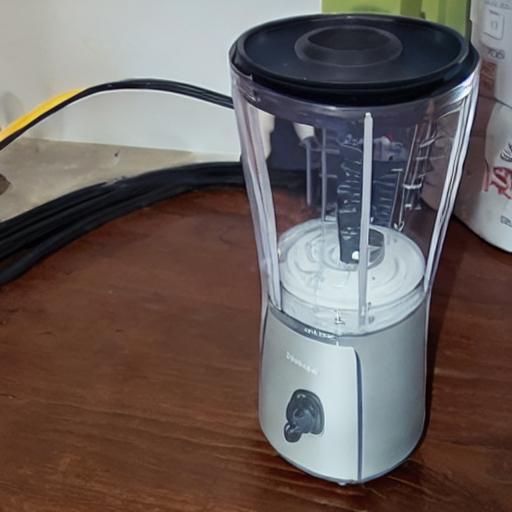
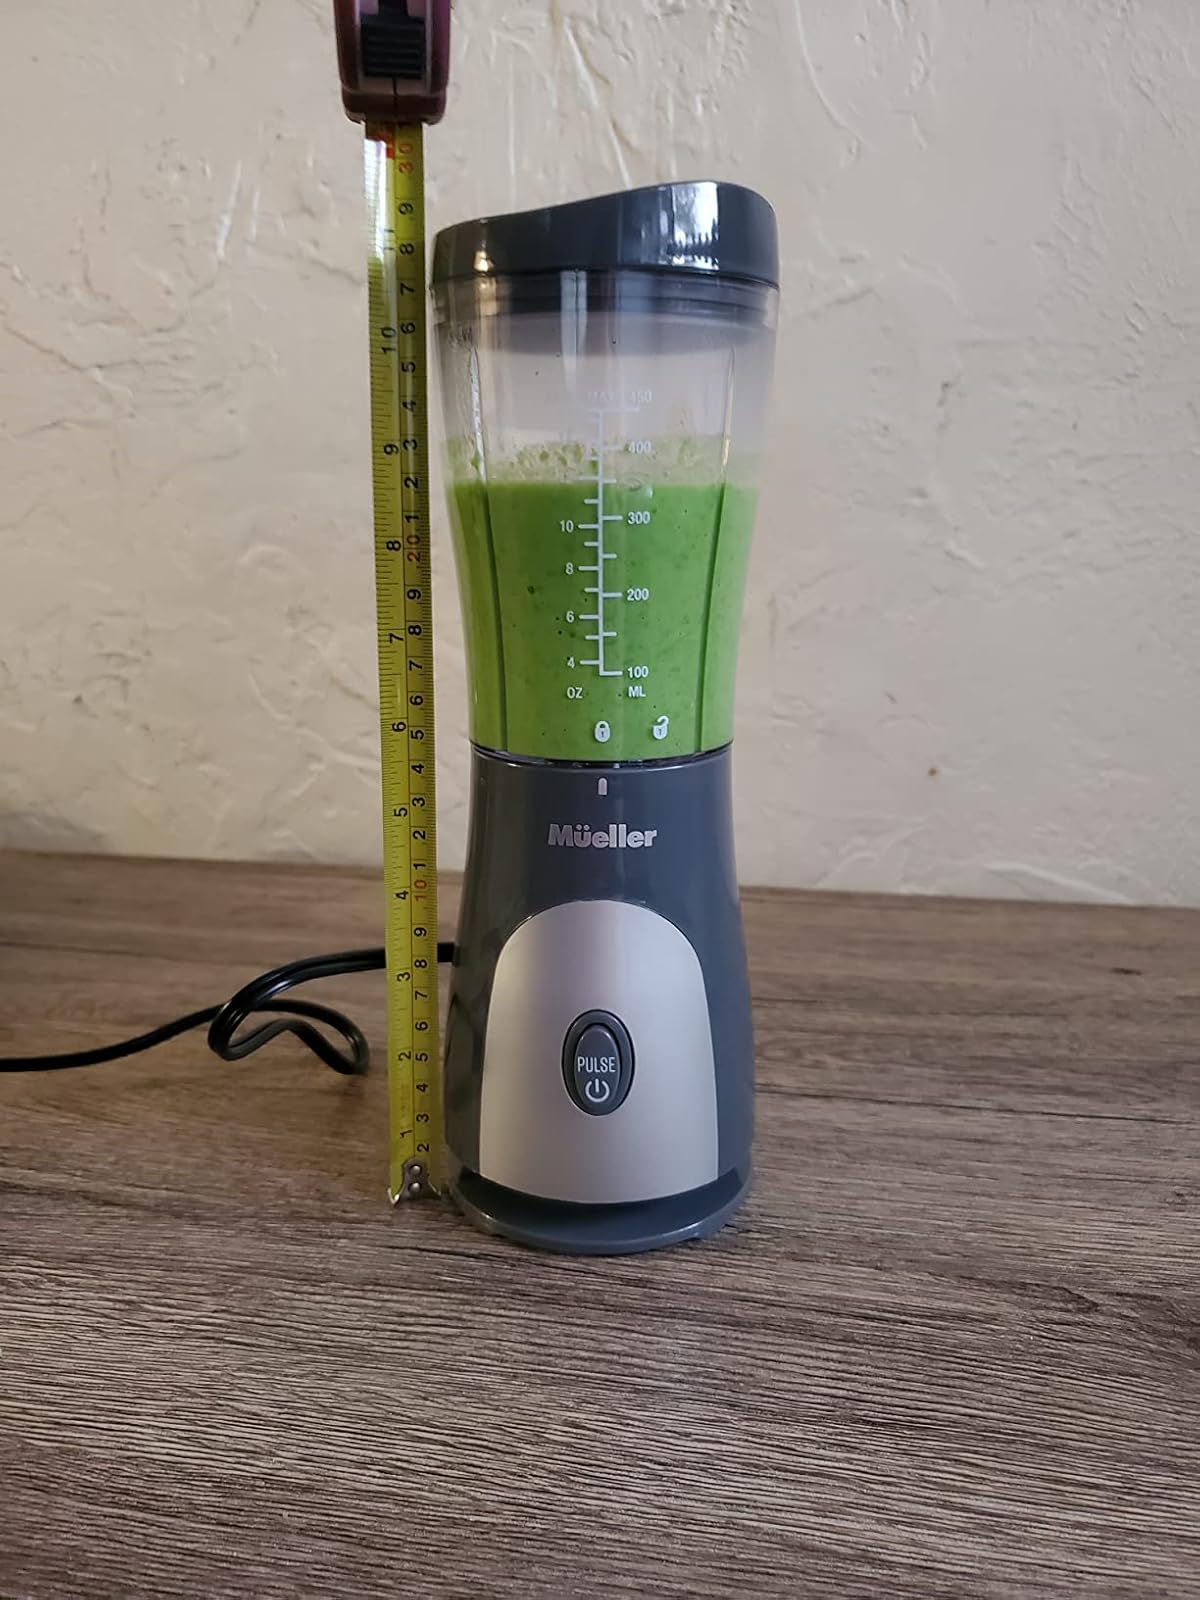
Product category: items_blender
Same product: no